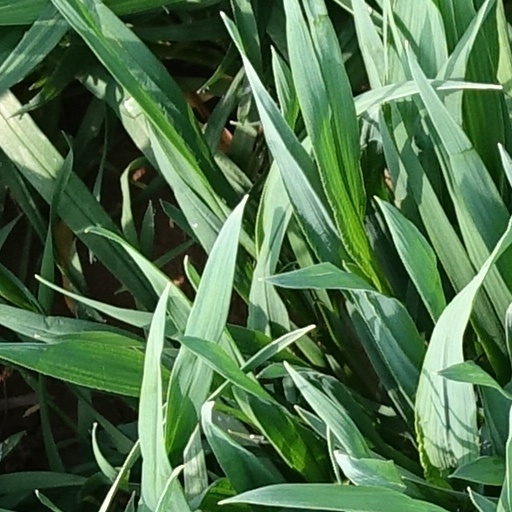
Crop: wheat